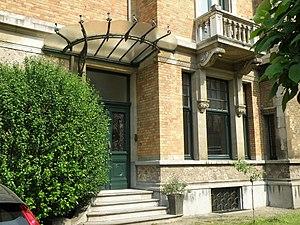
Anvers, Belgique. Ensemble symétrique de quatre maisons individuelles de style néo-gothique vénitien, dénommé Scaldis (nom latin de l’Escaut), sis aux n°